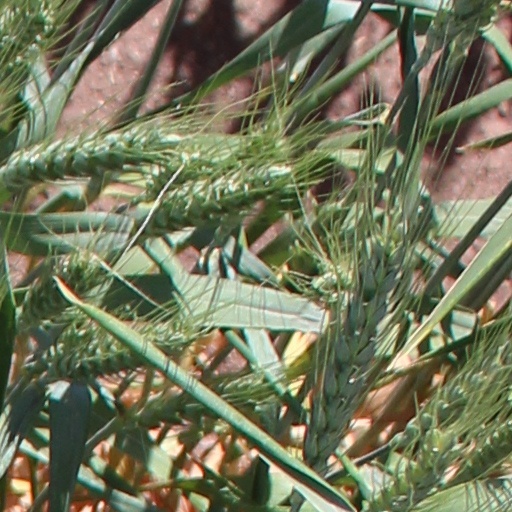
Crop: wheat